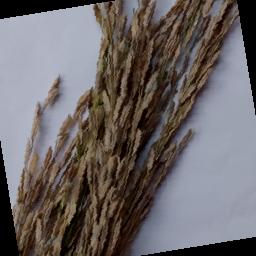
Label: Rice___Neck_Blast